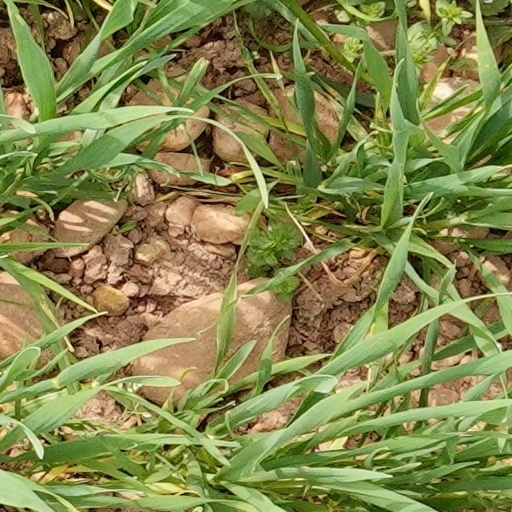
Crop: wheat